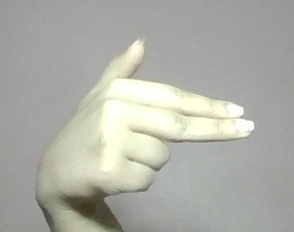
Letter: ghain